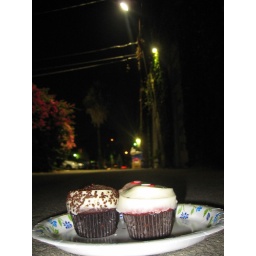
cup cakes in an alley